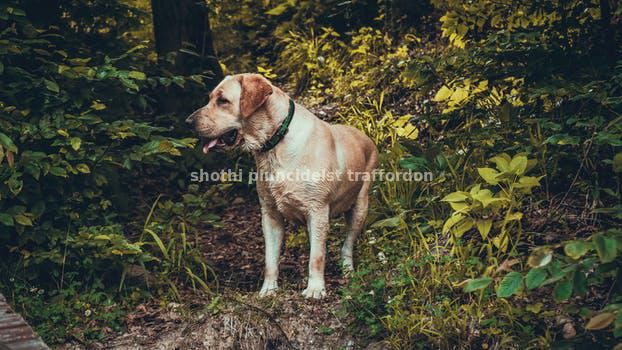
Label: Watermark